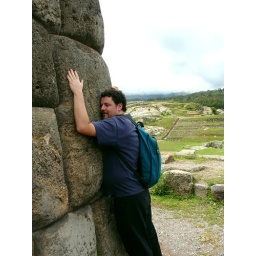
Brent against rock at the base of zigzag wall